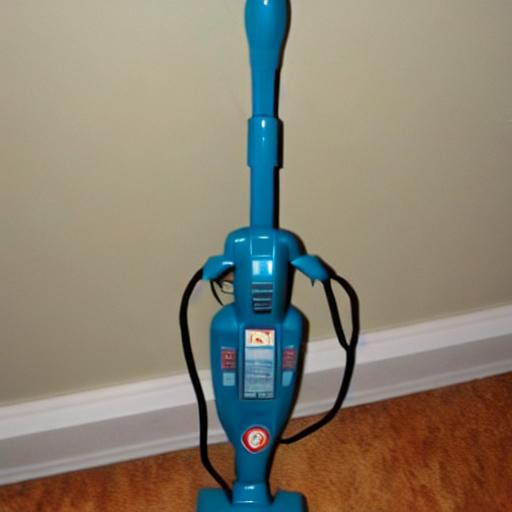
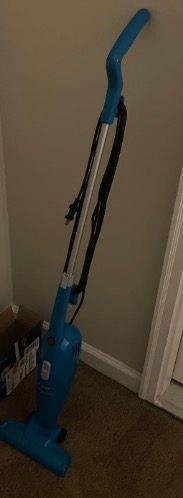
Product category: items_vacuum
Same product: no